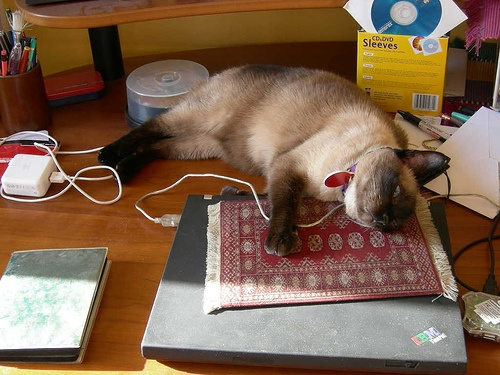
A cat laying on computer desk on the equipment.
A Siamese cat sitting on top of a desk on a small red rug.
A grey and black cat taking a nap on top of a laptop computer.
A cat laying down on a laptop computer.
A cat sleeping on a place mat on a computer